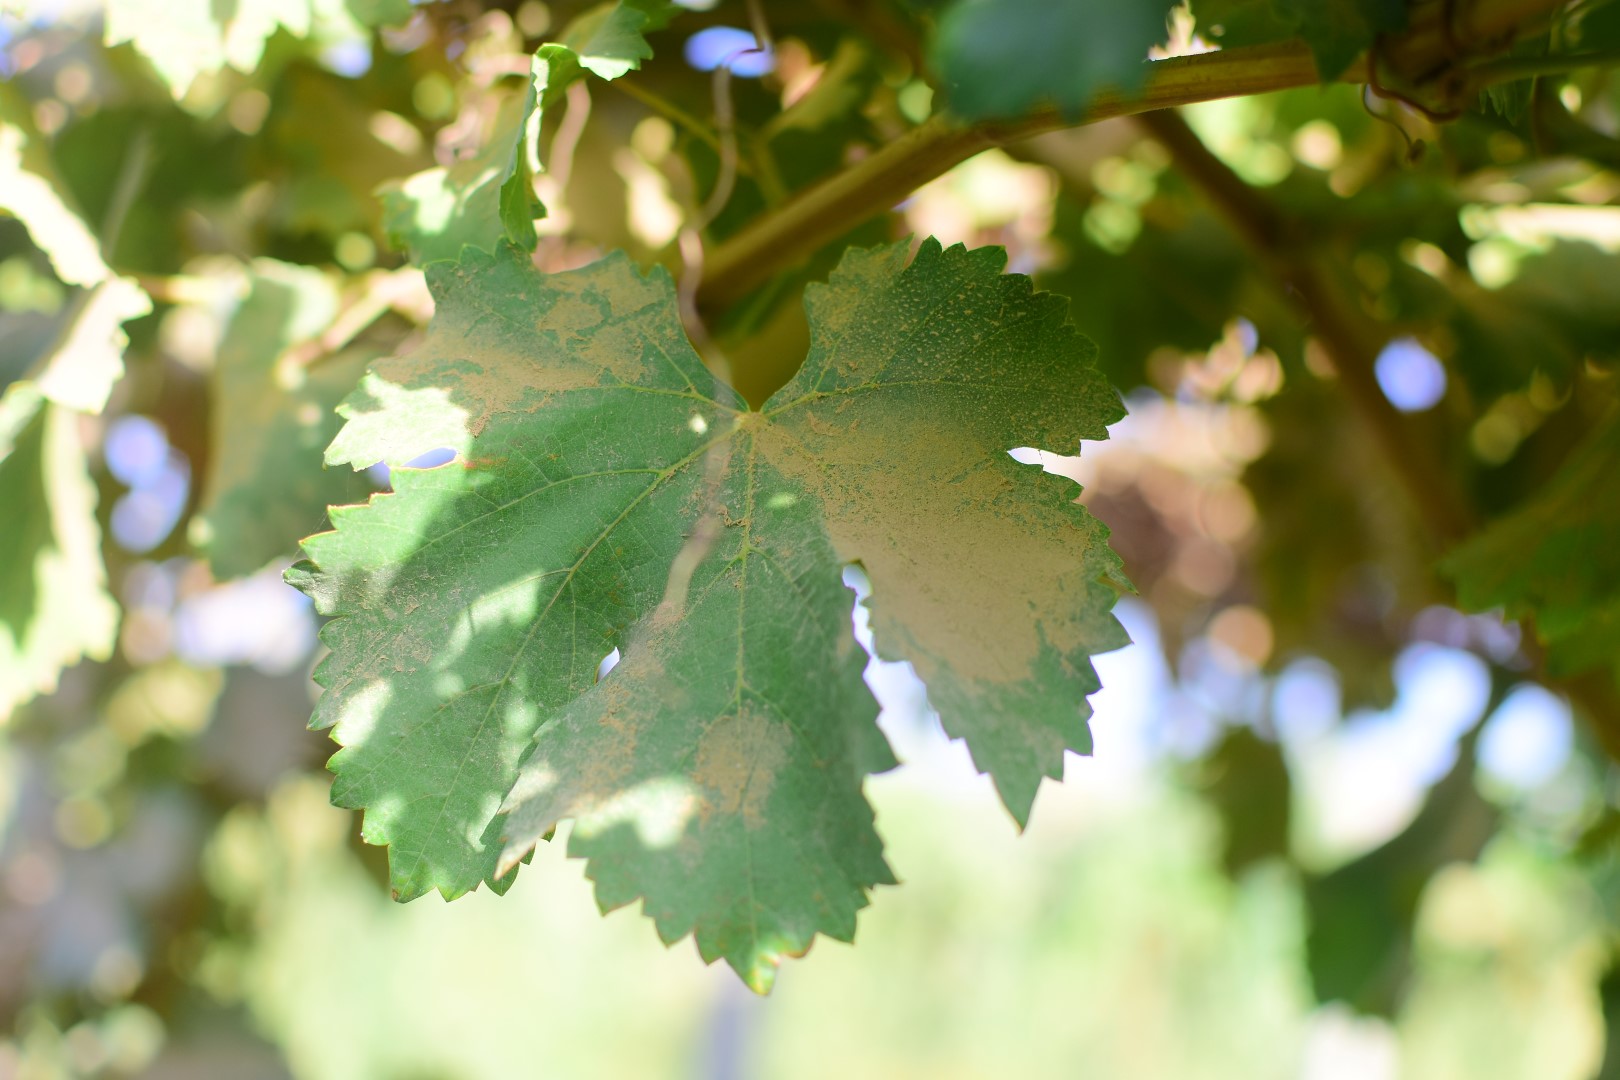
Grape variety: Deas Al-Annz